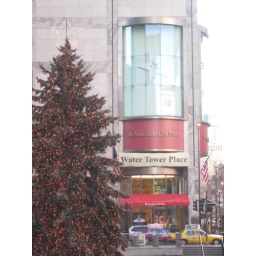
Water tower near the Salvation Army tree